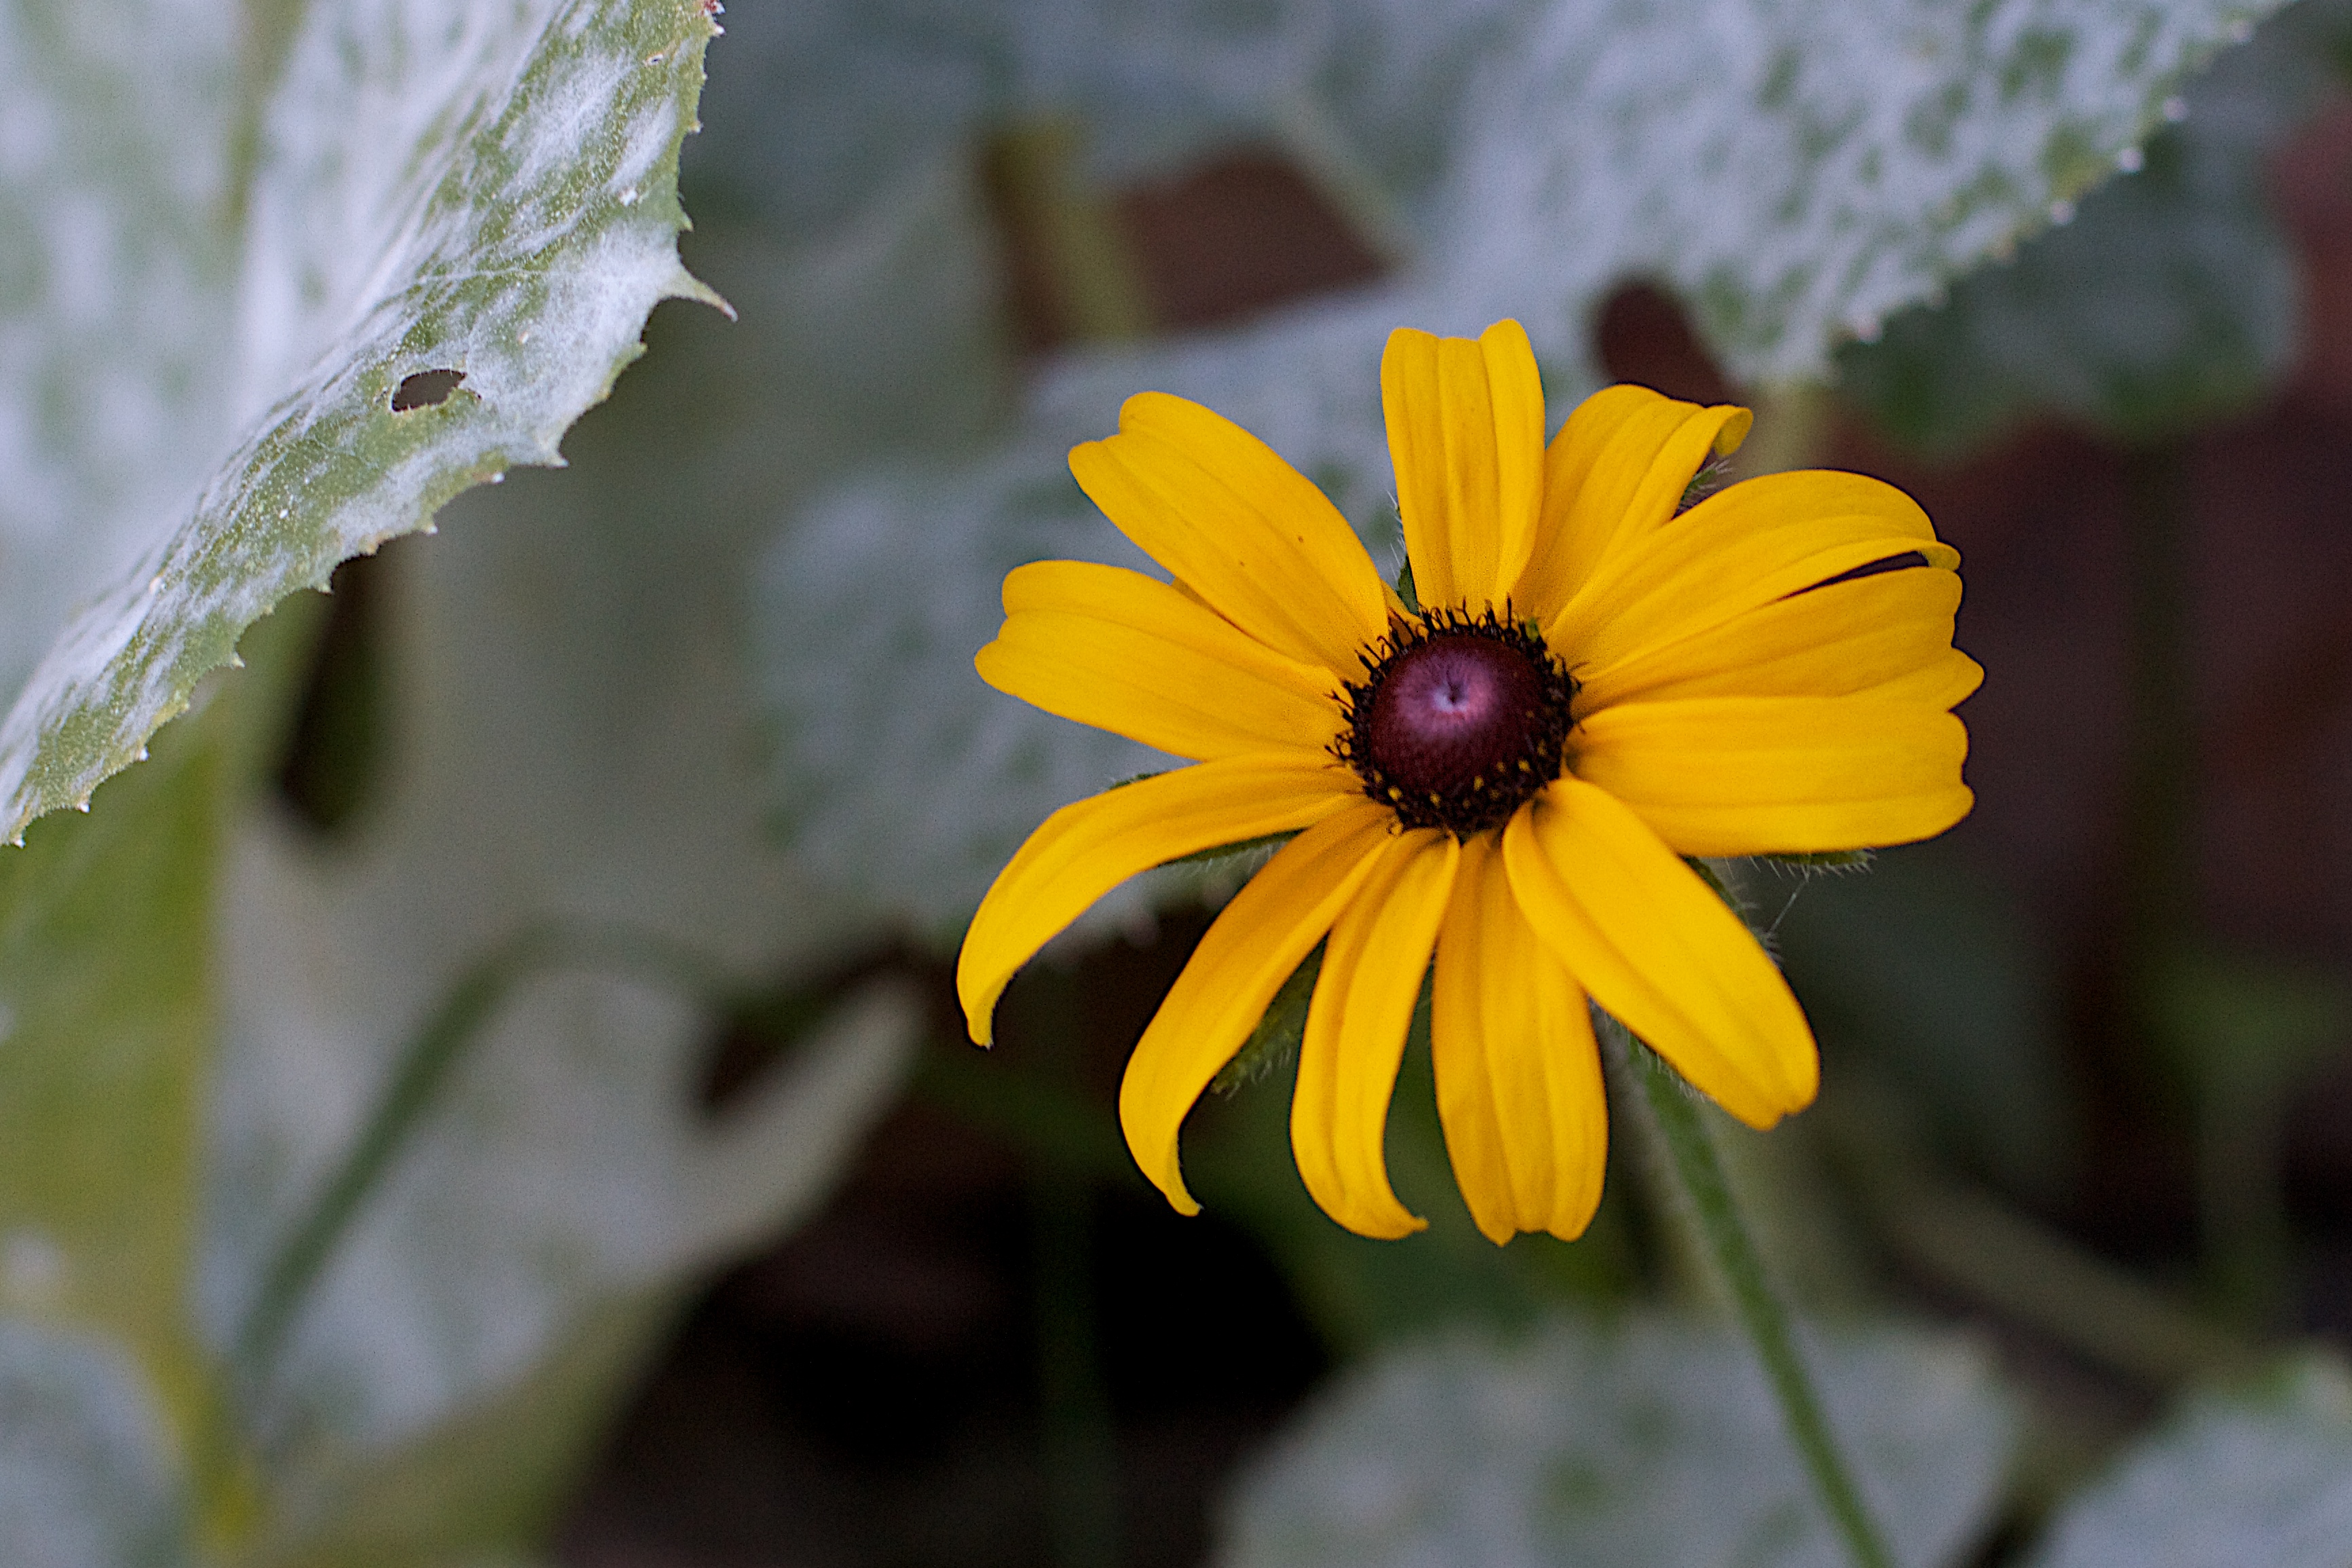
nature, plant, flower, petal, daisy, botany, yellow, flora, wildflower, close up, macro photography, flowering plant, daisy family, plant stem, land plant